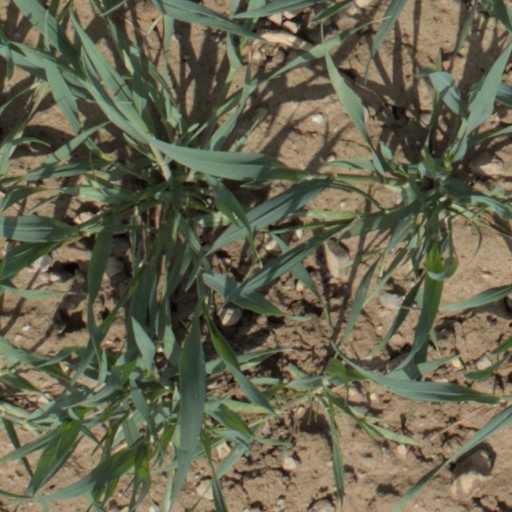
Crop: wheat